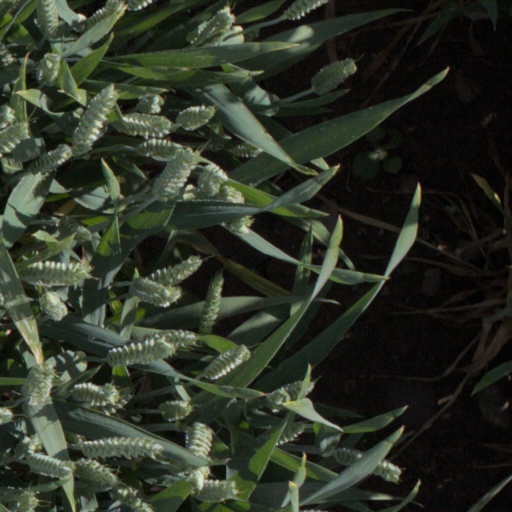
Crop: wheat